Cottage flat

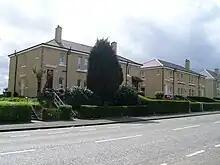
Typical Glasgow '4 in a block' dwellings in Carntyne

The majority consist of four dwellings per block (which appear like semi-detached houses), although such buildings are sometimes in the form of longer terraces. Many were built in the 1920s and 1930s as part of the 'Homes fit for heroes' programme, but it has proved a popular housing model and examples are still being built today. Cottage flats are the predominant form of housing in many parts of Glasgow, including Knightswood, Mosspark, Croftfoot and Carntyne. In Edinburgh they are found in Lochend, Saughton, Stenhouse and Prestonfield.